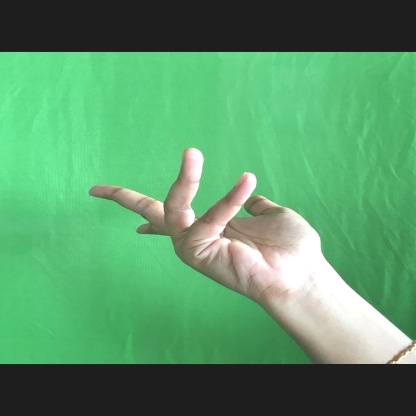
Mudra: Alapadmam